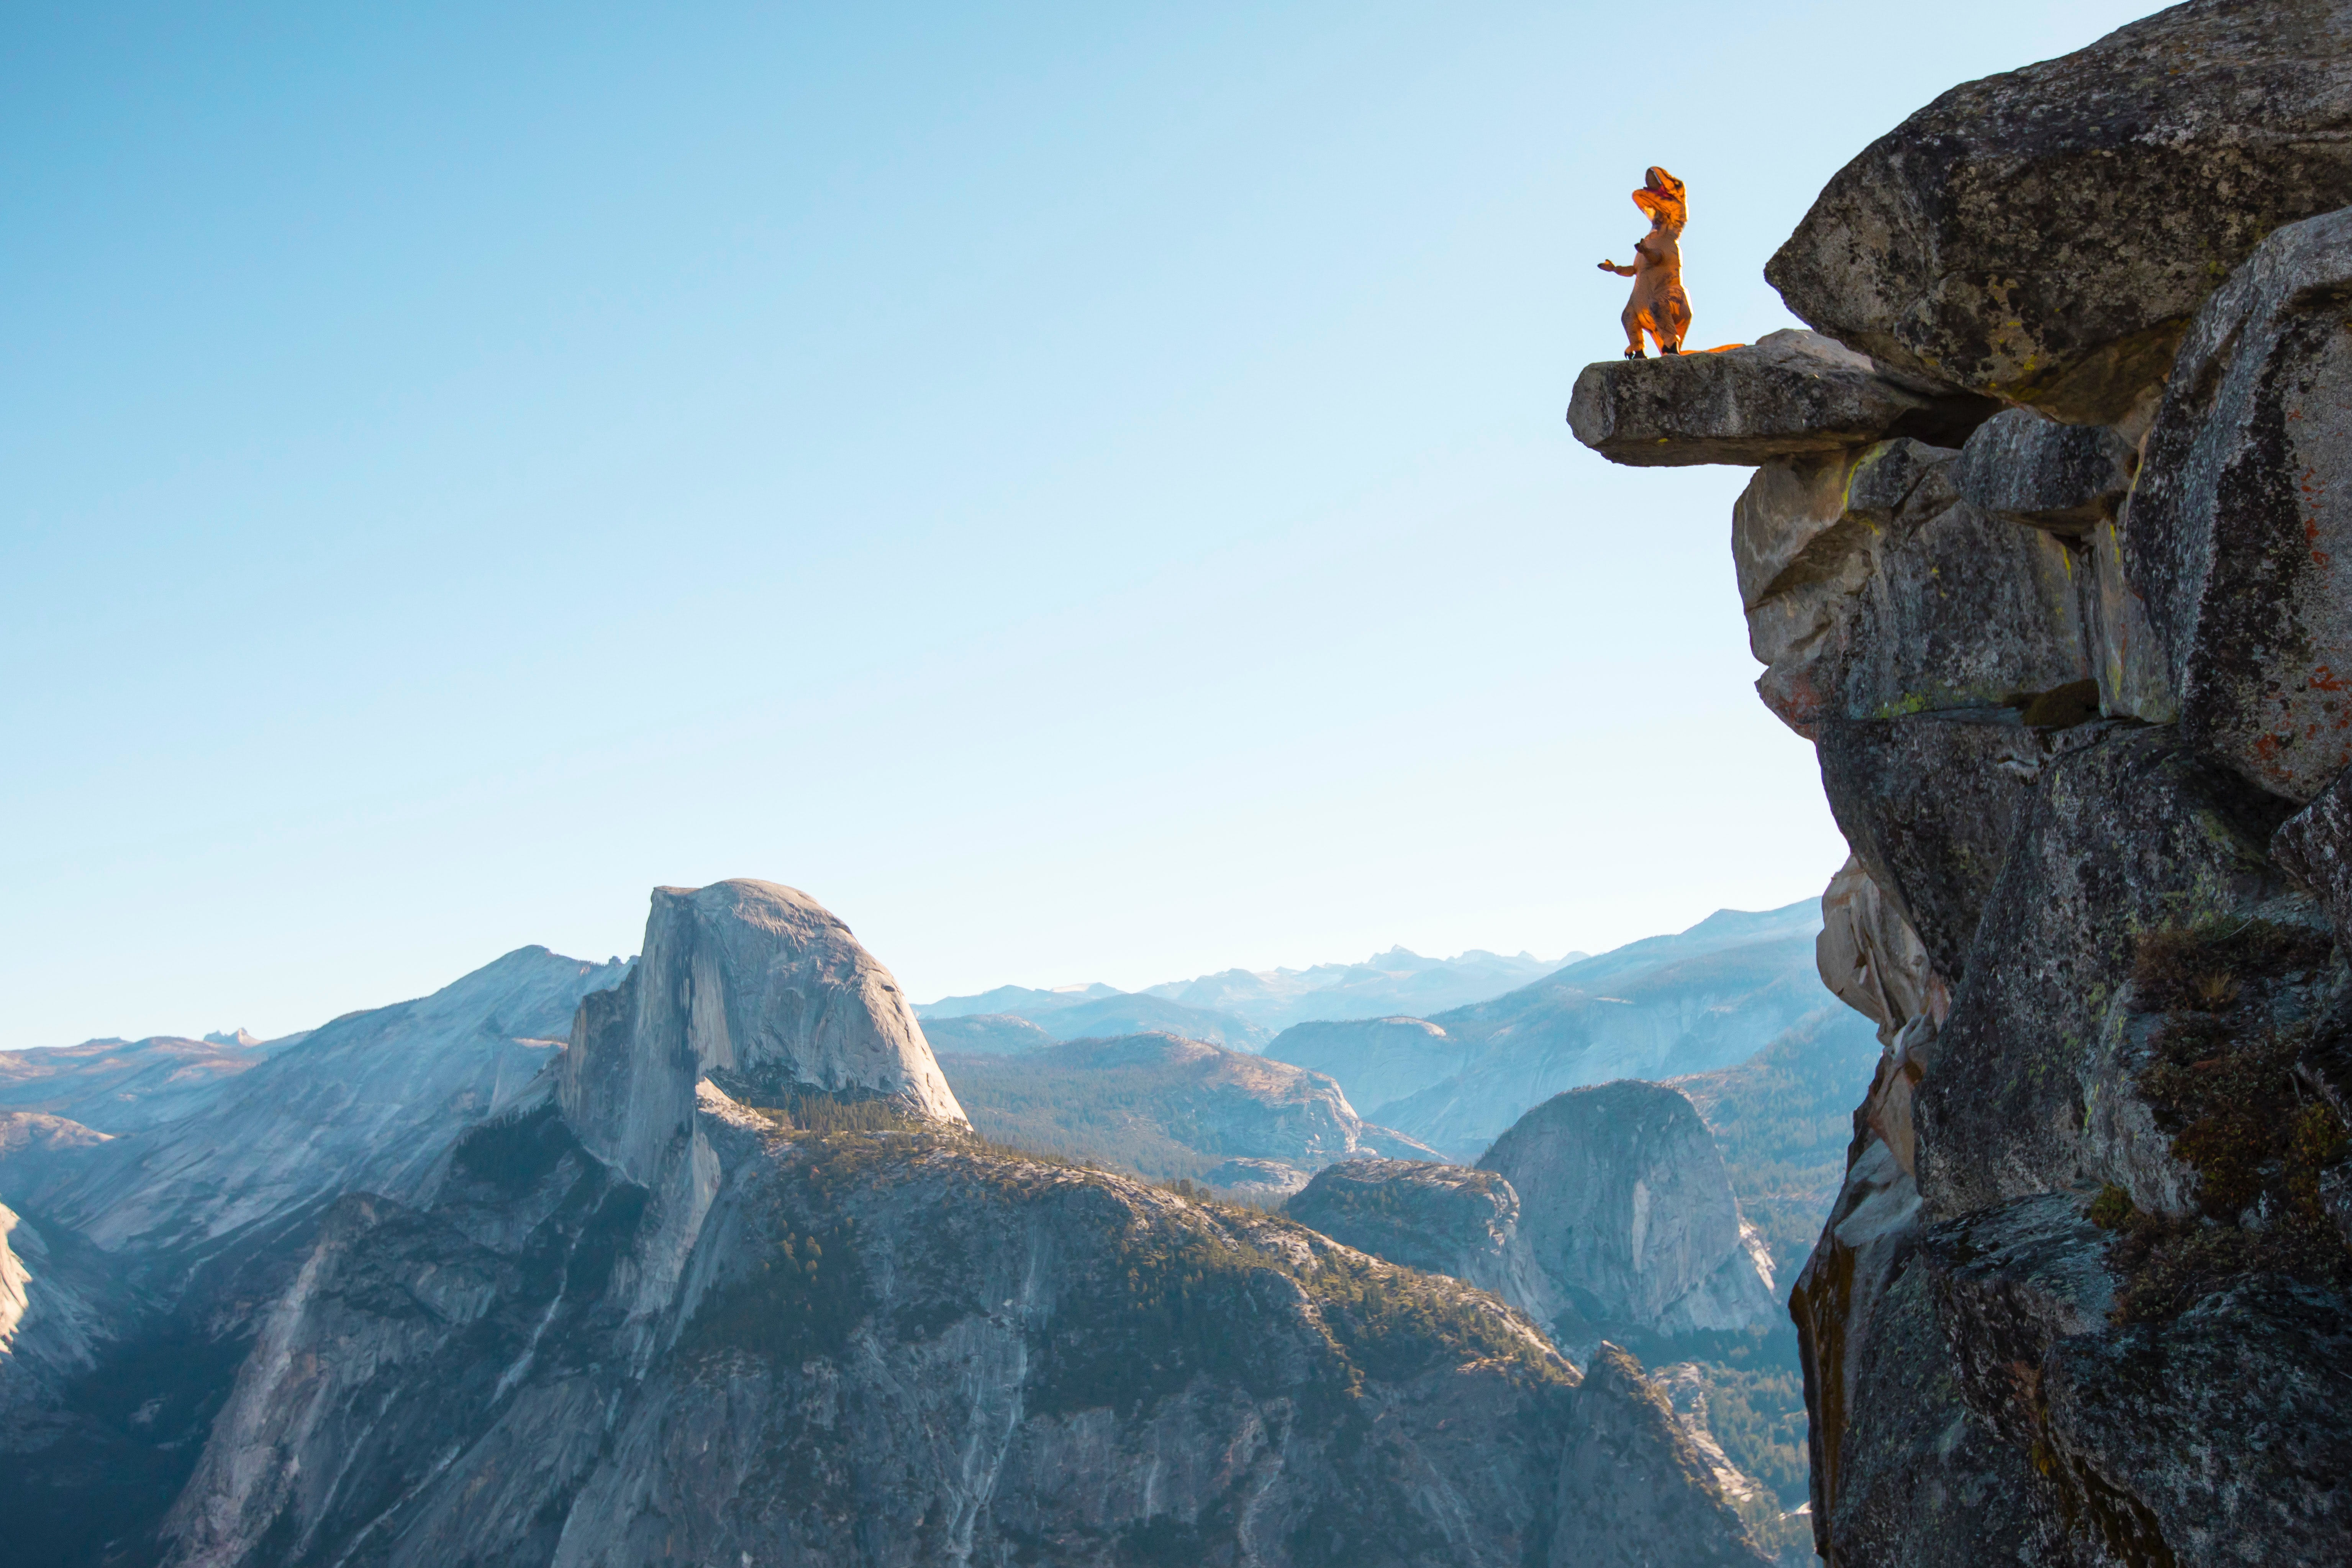
natural, sky, mountain, plant, bedrock, cloud, formation, landscape, outcrop, recreation, mountain range, tree, hill, valley, klippe, badlands, batholith, plateau, massif, fell, fault, escarpment, ridge, rock, climbing, mountaineer, ar te, intrusion, summit, adventure, rock climbing, cliff, mountaineering, wadi, natural landscape, extreme sport, sport climbing, rock climbing equipment, Granite dome, horizon, glacial landform